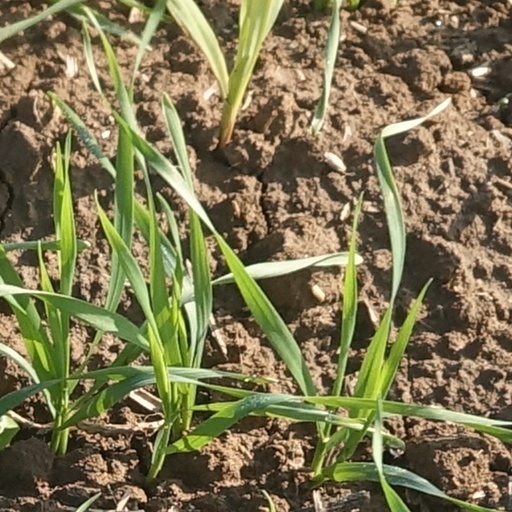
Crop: wheat